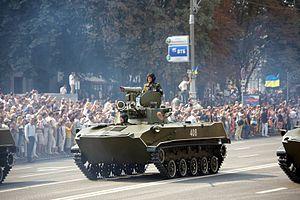
Le BMD-2 est un véhicule de combat d'infanterie russe aérotransportable et aérolargable introduit en 1985 en remplacement du BMD-1, qu'il n'a pourtant pas entièrement remplacé à cause de l'effondrement de l'URSS en 1989. Il est en service au sein des troupes aéroportées de la fédération de Russie. Sa principale caractéristique est de pouvoir être parachuté par largage aérien.